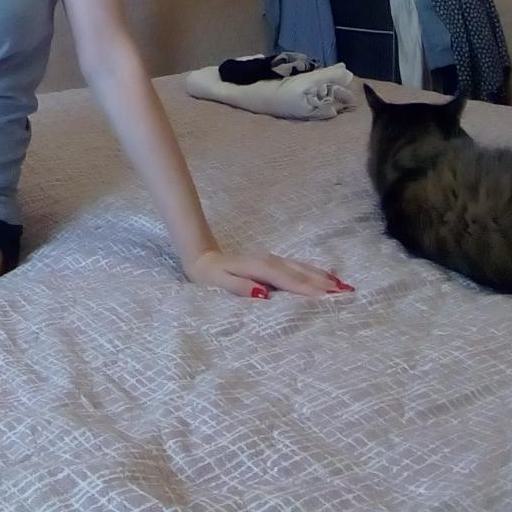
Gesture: no_gesture